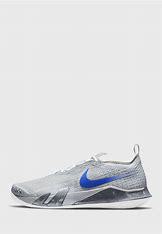
Brand: Nike
Model: Court React Vapor NXT